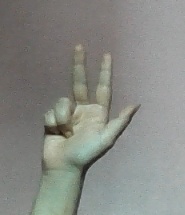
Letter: al